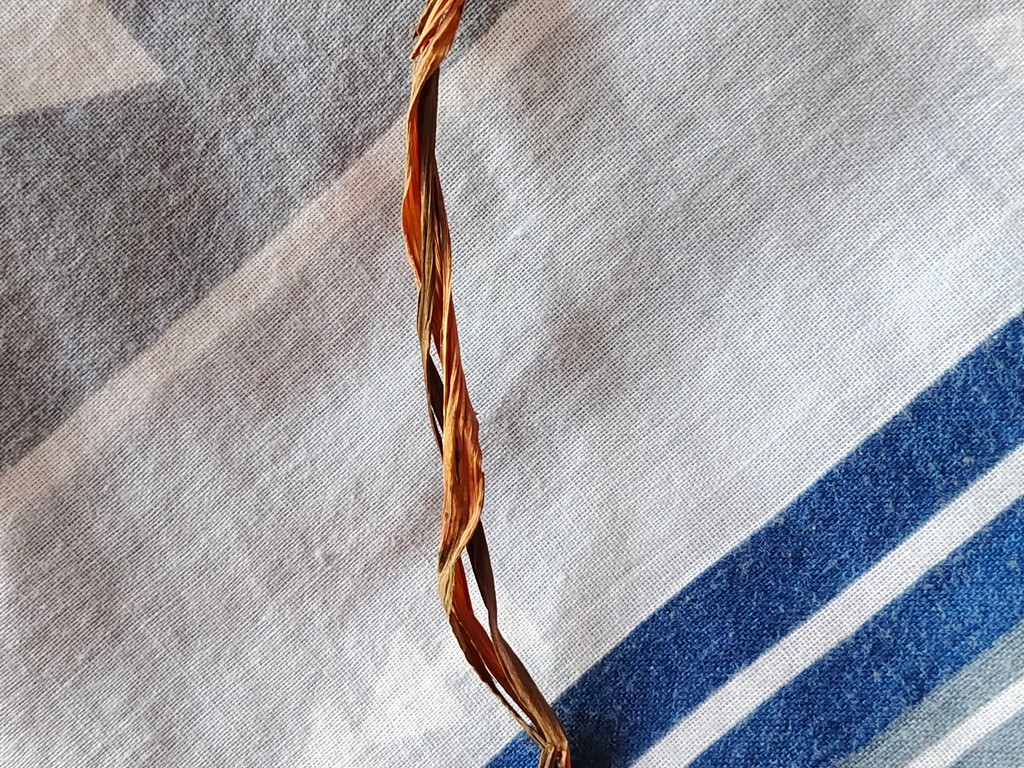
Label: Dried